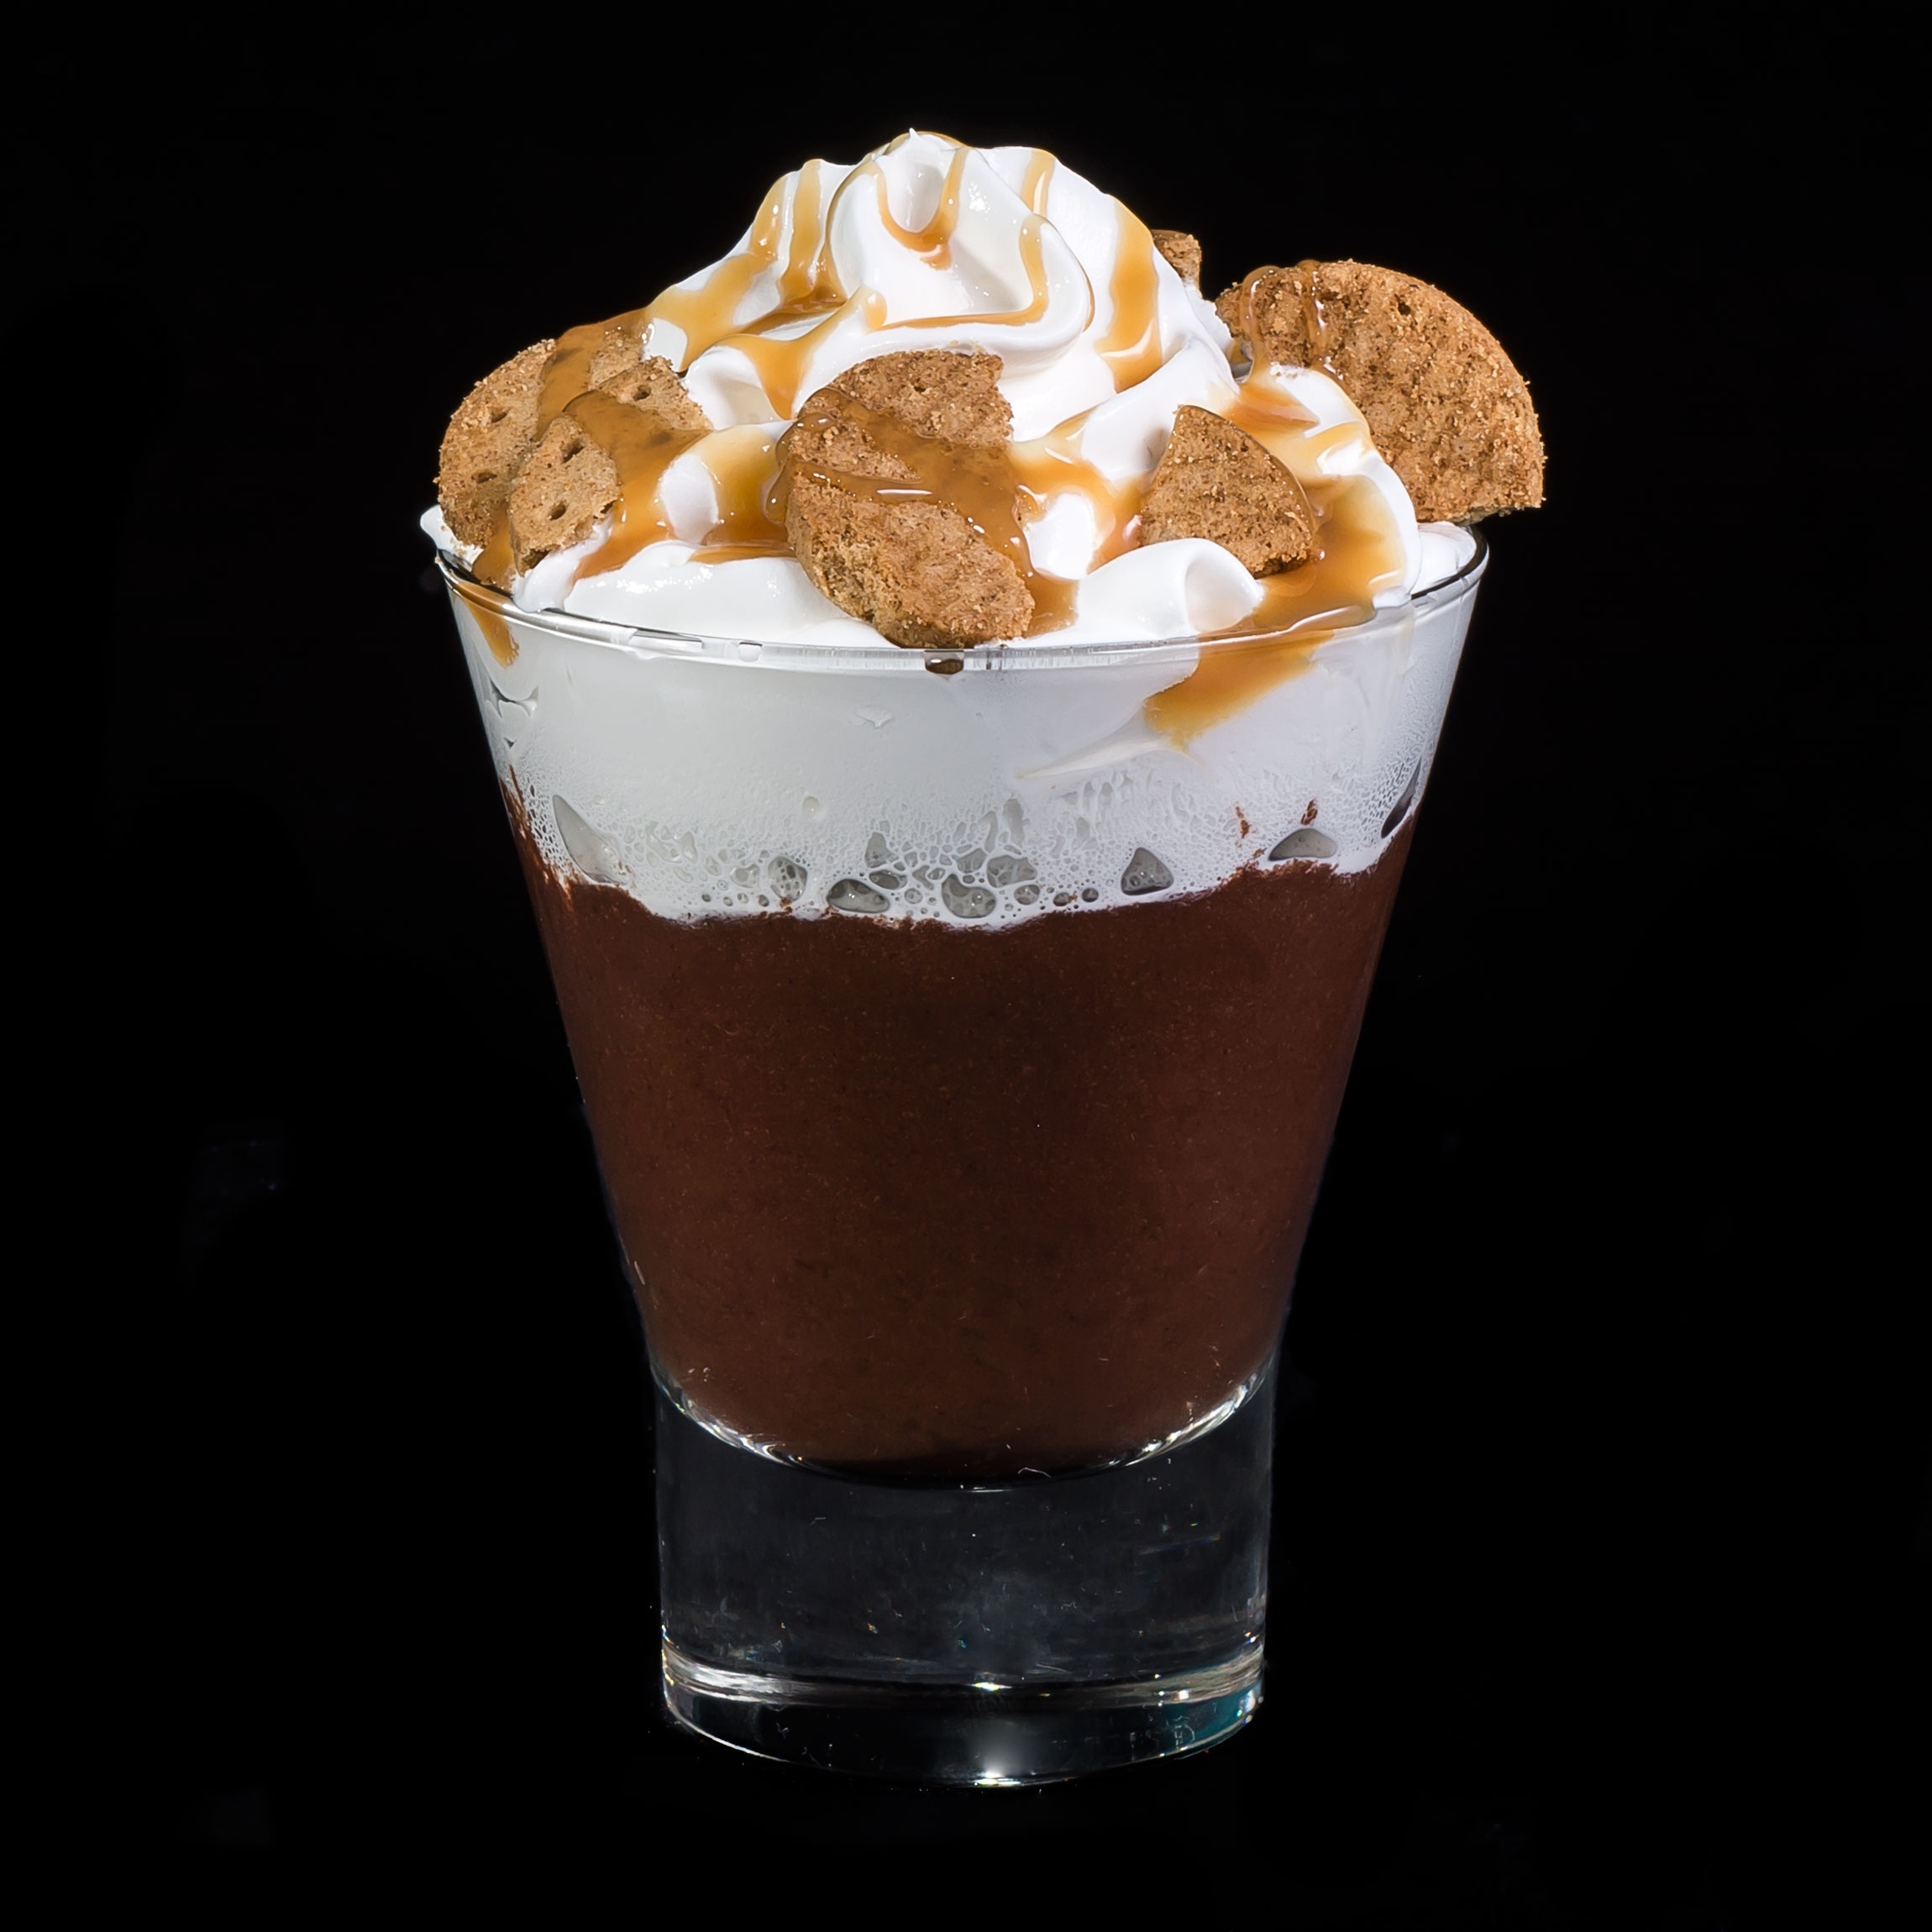
coffee, hot chocolate, food, drink, milk, espresso, ice cream, dessert, caramel, cream, dairy product, whipped cream, mousse, flavor, pudding, toppings, parfait, sundae, frapp coffee, biscuits digestivi, frozen dessert, irish cream